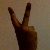
The image shows a hand gesture representing the number 2 in Indian Sign Language.